Extreme users

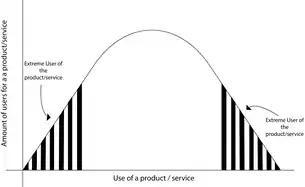
Graph of extreme users, with the peak of the bellcurve representing average users and the ends of the graph representing brink users of a product/service.

Extreme Characters (also known as brink users and extreme users) is a methodology used within user-centered design in order to represent edge case users of a product, brand or user interface. Extreme Characters also fits under the umbrella of market segmentation within marketing as it formulates design solutions for both average users and extreme, brink users. The concept of creating extreme users has been adopted heavily into the concept user-centered design and human-centered computing, and has led to its wide adoption both within online and offline applications, along with its placement within marketing communications.